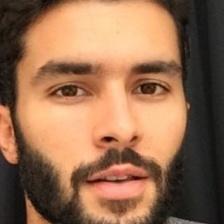
Label: faces